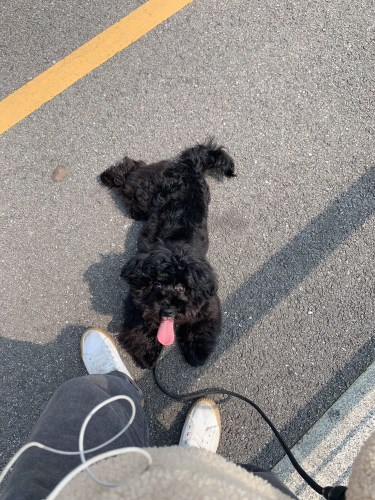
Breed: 7449-n000128-teddy